2019 Moscow Victory Day Parade

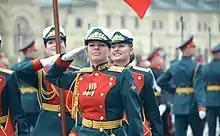
A female honour guard during the exhibition drill portion of the parade

The 2019 Moscow Victory Day Parade was a military parade that took place in Red Square in Moscow on 9 May 2019 to commemorate the 74th anniversary of the capitulation of Nazi Germany in 1945. It was the largest of all the parades held on this day in Russia and in many former republics of the Soviet Union.